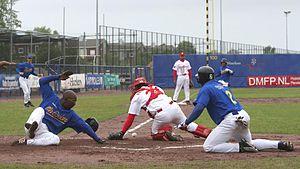
Le Honkbal Club Kinheim est un club néerlandais de baseball et de softball fondé en 1935 situé à Haarlem.